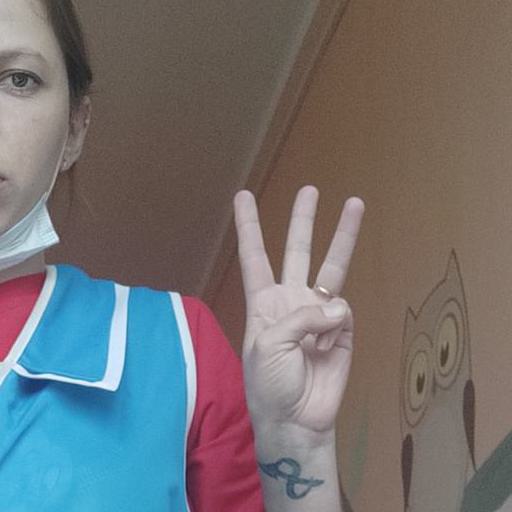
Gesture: three